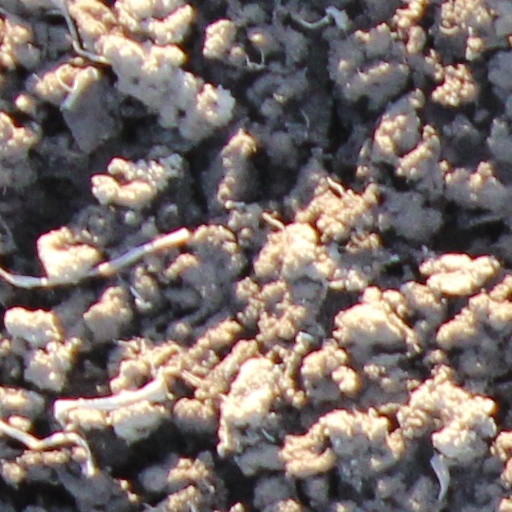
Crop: wheat